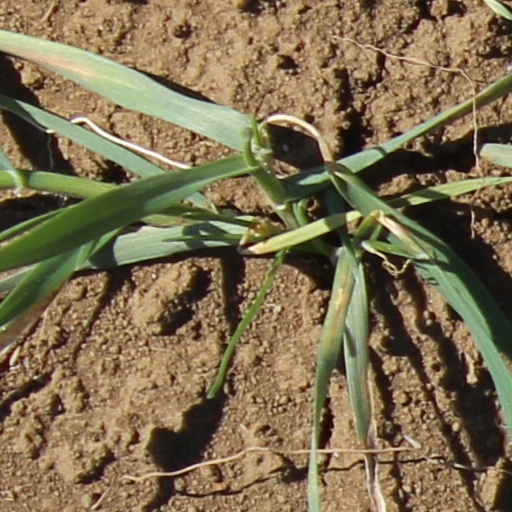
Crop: wheat